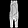
Label: Trouser